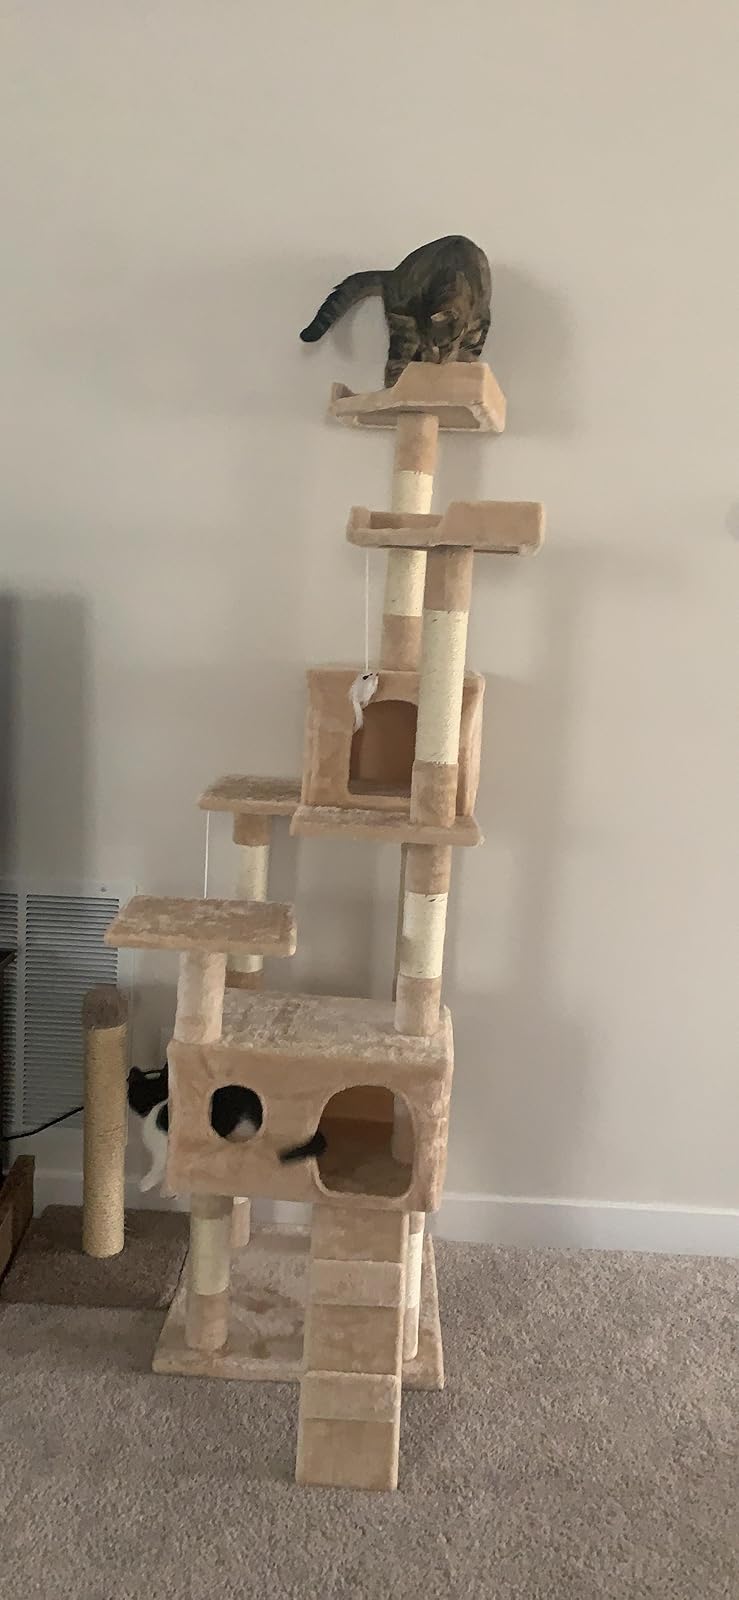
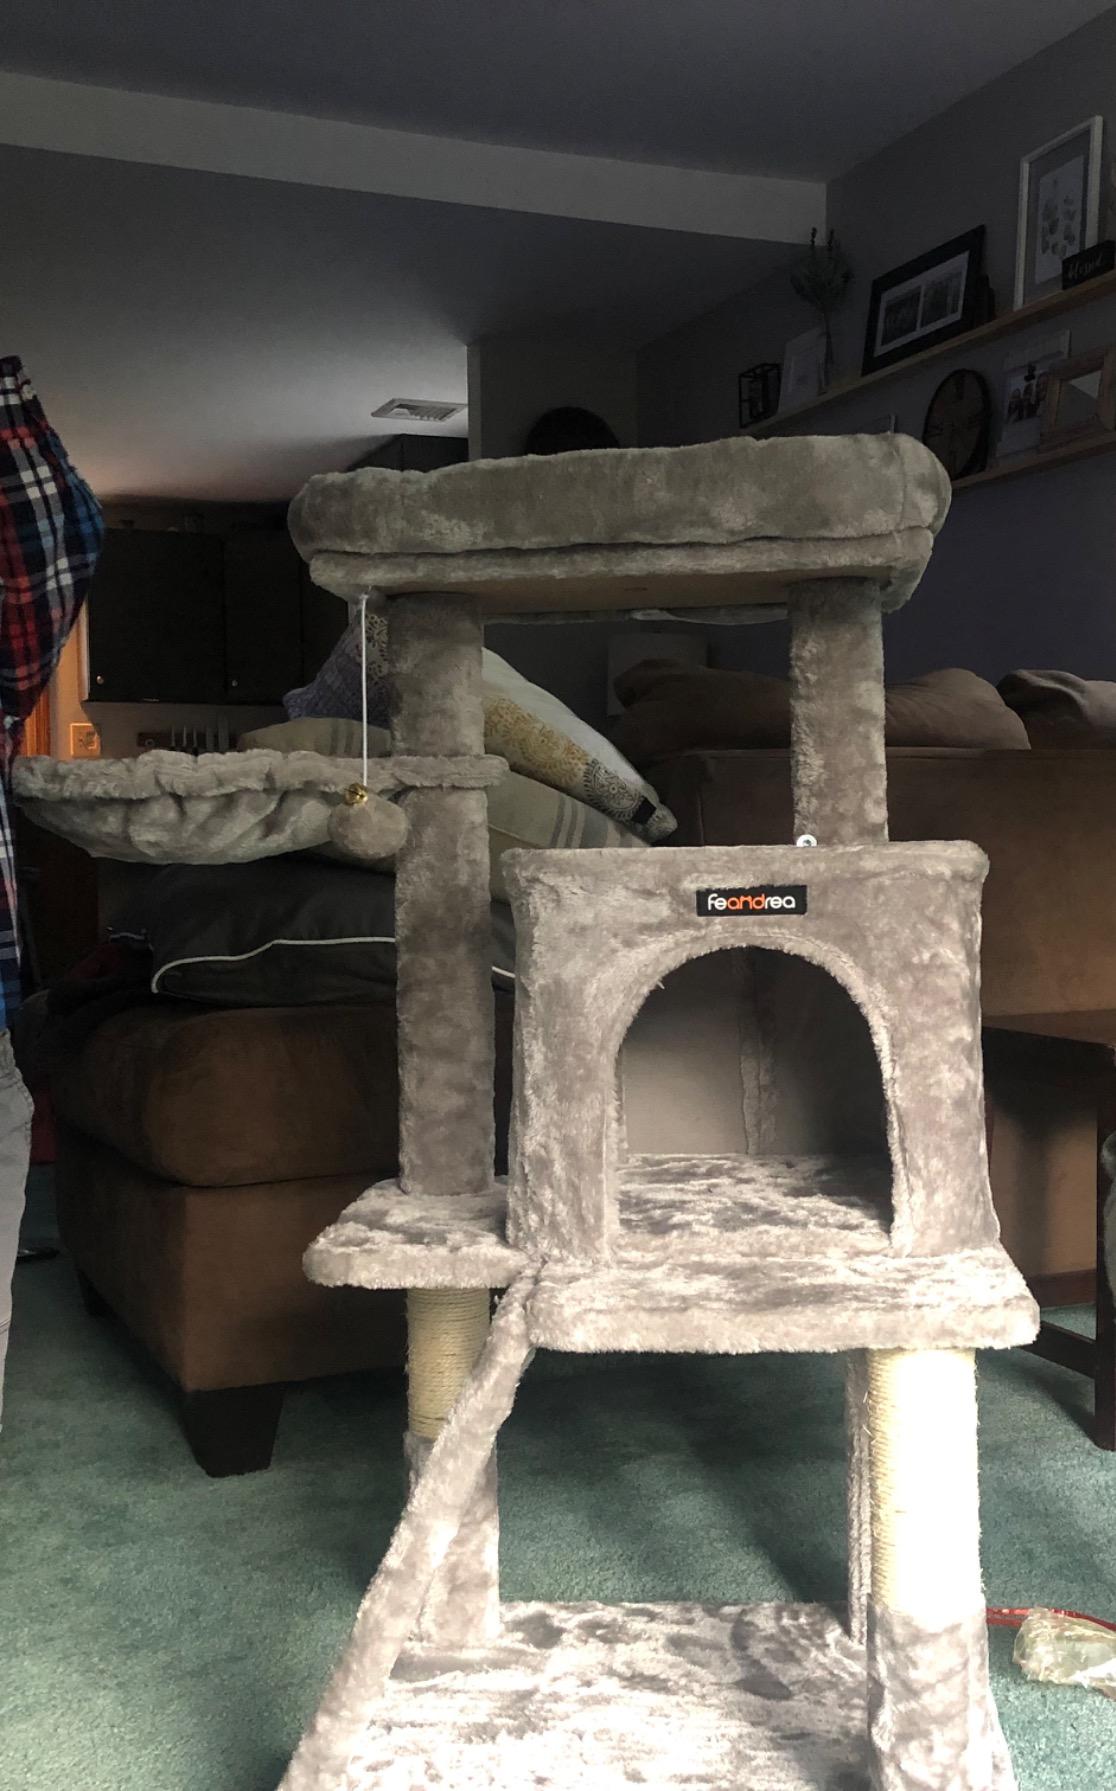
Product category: items_cat tree
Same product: no